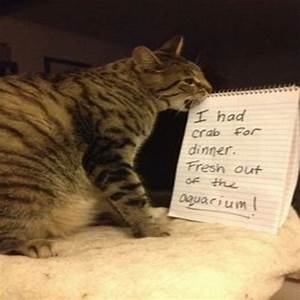
Label: cat